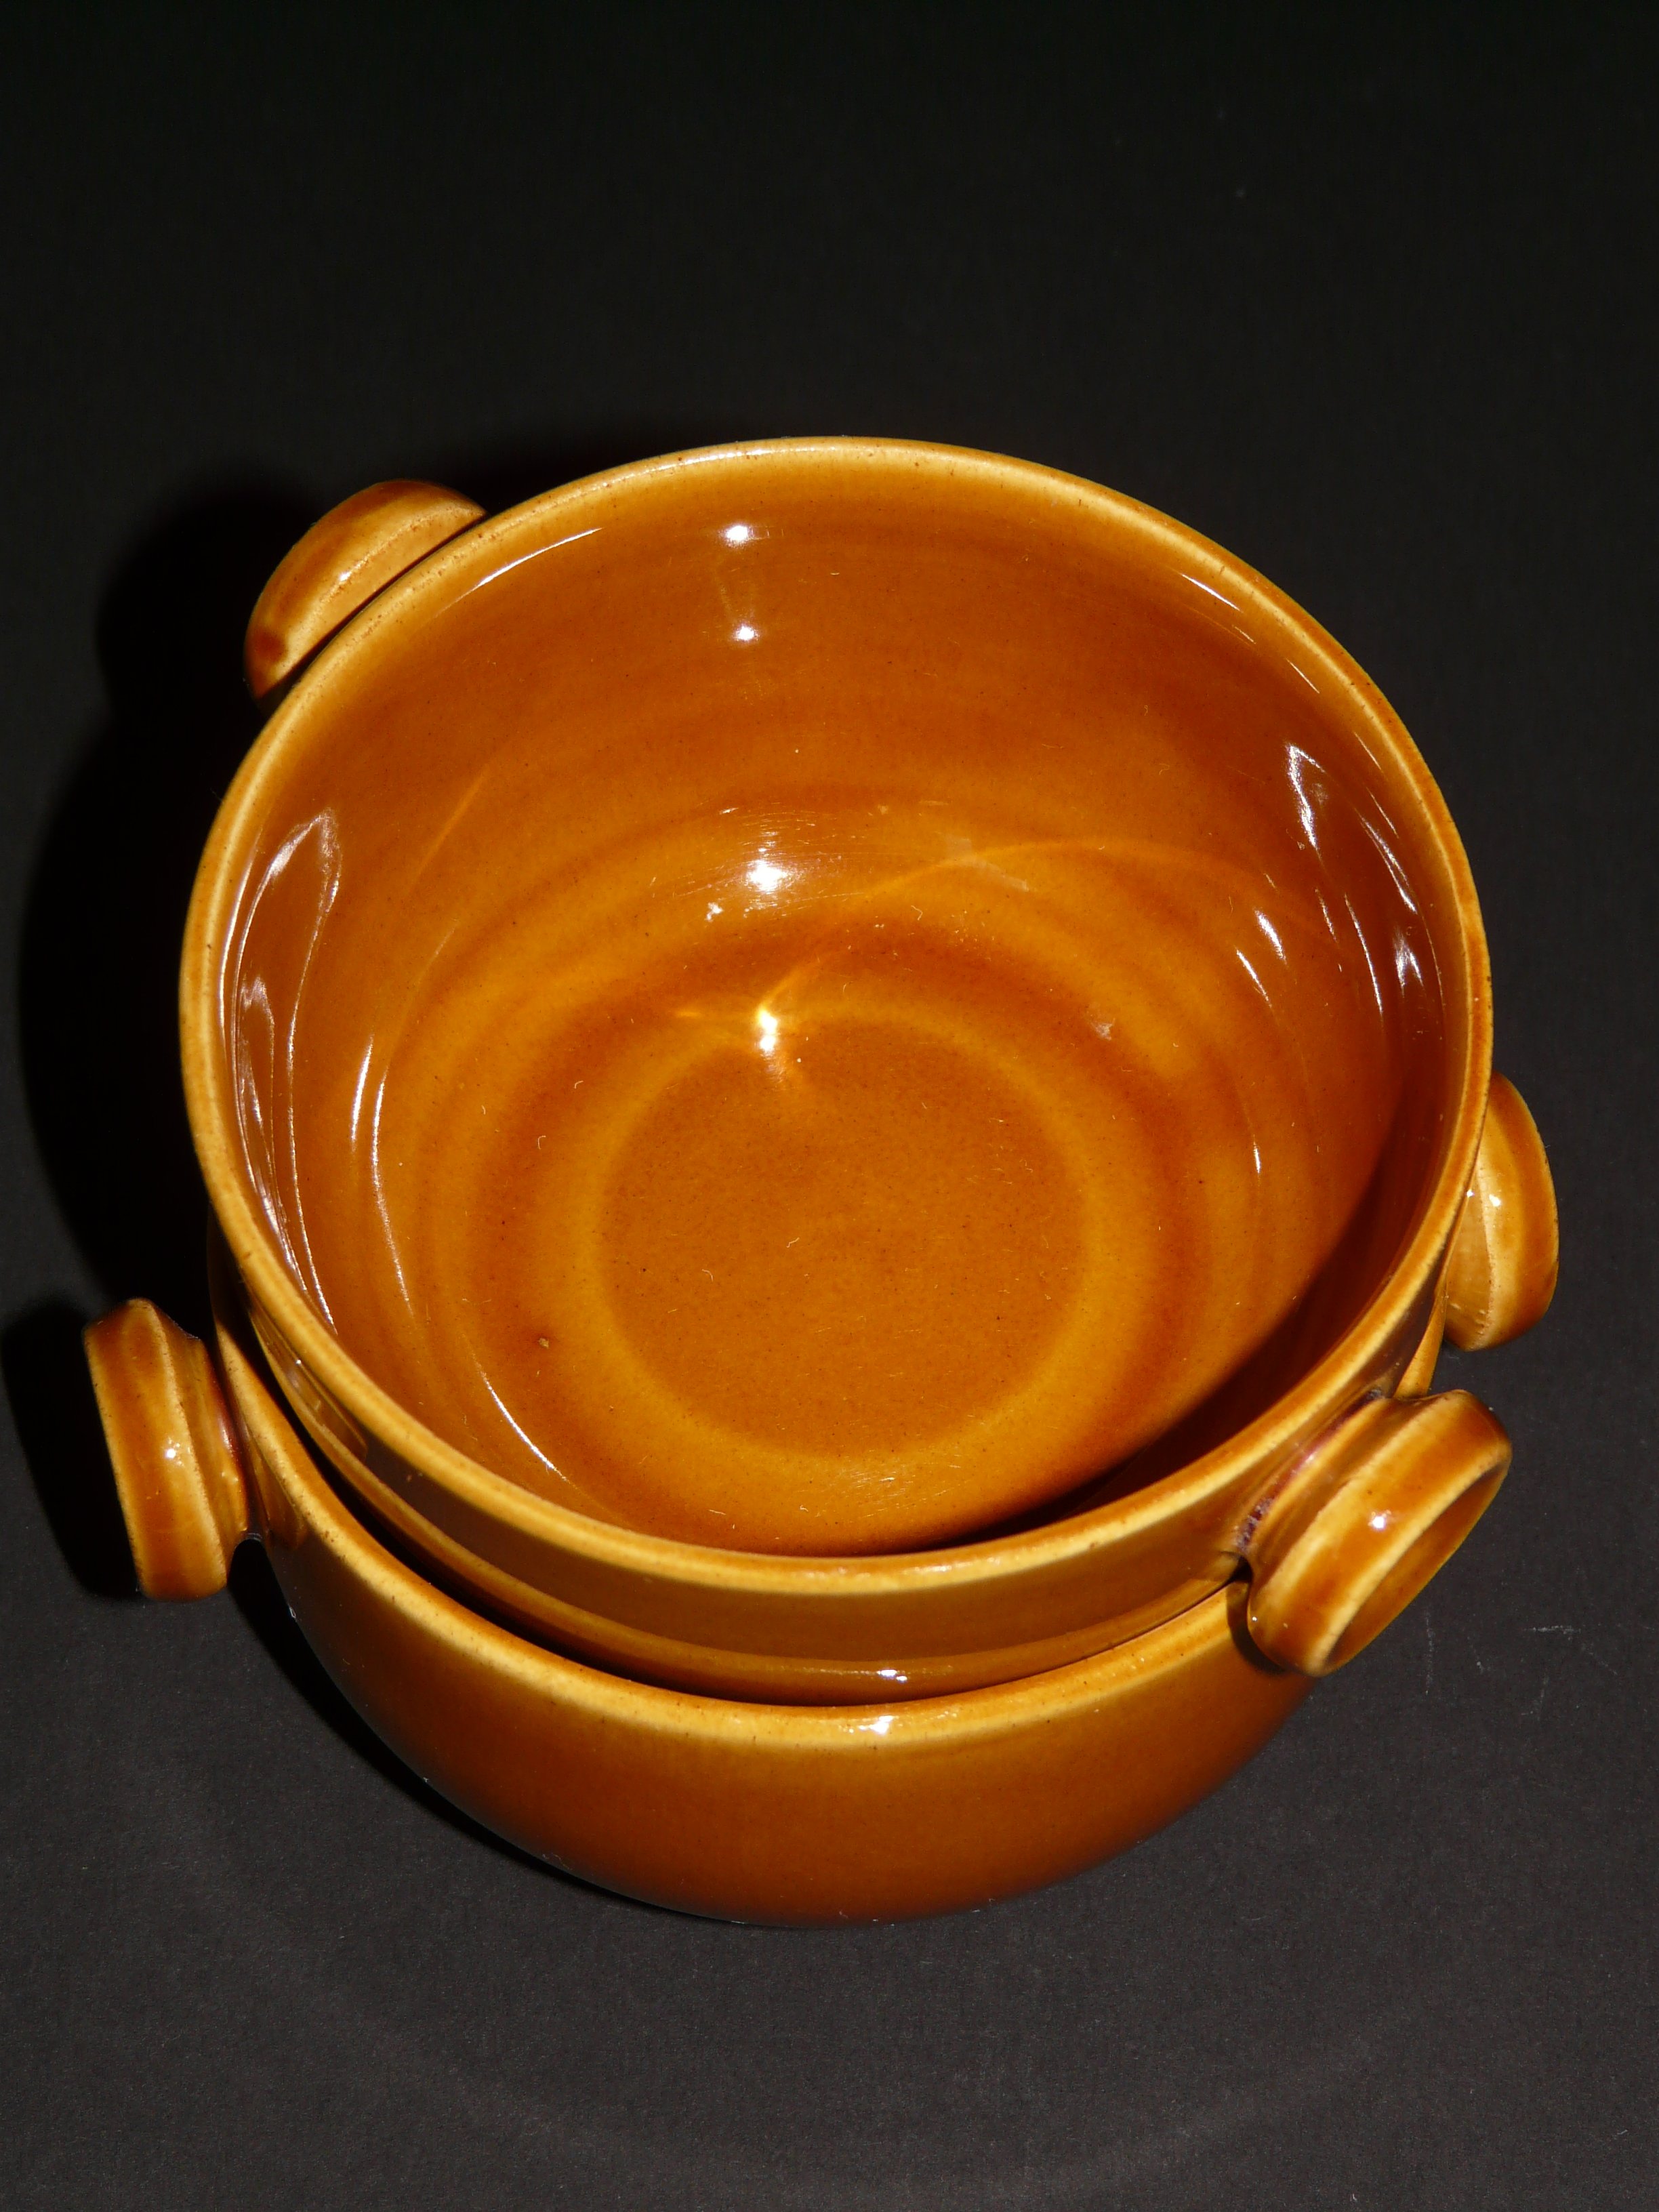
cup, bowl, food, saucer, ceramic, pottery, eat, soup, tableware, material, art, dishware, tureen